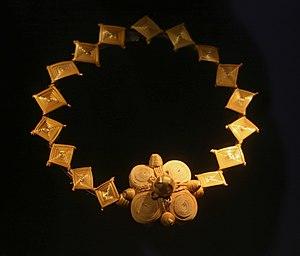
Collier Songhaï. Paille, cire d'abeille, fil de coton. Tombouctou, Mali, avant 1951. Museum der Kulturen Basel. Depuis des décennies les femmes, à Tombouctou fabriquent des bijoux en paille et en cire d'abeille. Ces objets ressemblent à des bijoux précieux en or. La forme ressemble à celle d'un bracelet à fermeture répandu au Moyen-Orient entre le XIe et le XIIIe siècle. On la retrouve dans la gamme de bijoux des Peuls - une société de bergers d'Afrique occidentale - sous la forme de rubans en or portés très près du cou. Ceux-ci devinrent si populaires dans la région de Tombouctou que les femmes songhaï s'approprièrent ce type de bijou et le réalisèrent en paille. Extraits du document en consultation dans la salle du musée.
Le Musée des cultures de Bâle compte quelque 300 000 objets et autant de photographies historiques. Il est le plus grand musée ethnologique de Suisse et l’un des plus grands d’Europe.
La sculpture est une activité artistique qui consiste à concevoir et réaliser des formes en volume, en relief, soit en ronde-bosse, en haut-relief, en bas-relief, par modelage, par taille directe, par soudure ou assemblage. Le terme de sculpture désigne également l'objet résultant de cette activité.
L'art africain traditionnel, distinct de l'art contemporain africain, se manifeste sous une multitude d'arts, souvent associés. La musique et la danse, la réalisation de nombreux types d'objets, sculptés, éventuellement enduits, peints ou produits par assemblage de nombreux éléments, ainsi que les arts du corps peuvent présenter un caractère artistique dans l'Afrique traditionnelle.